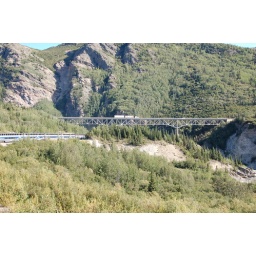
From the train: the Park Highway bridge with the train under it and a large trailer truck going over it